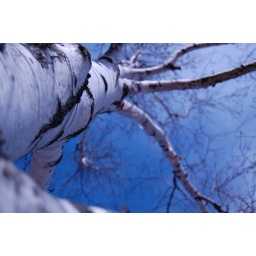
This shot makes me feel good, simply because of the blue sky in the background. It's so refreshing.